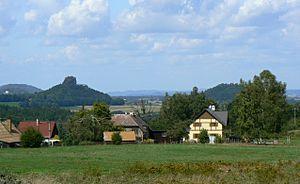
Janov est une commune du district de Děčín, dans la région d'Ústí nad Labem, en Tchéquie. Sa population s'élevait à 368 habitants en 2018.